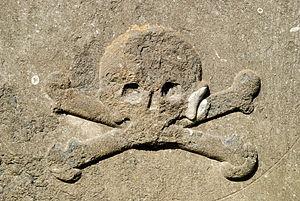
Belgique - Brabant wallon - Court-Saint-Étienne - Ancien cimetière paroissial
L'église Saint-Étienne est une église de style classique d'origine romane située sur le territoire de la commune belge de Court-Saint-Étienne, dans la province du Brabant wallon.